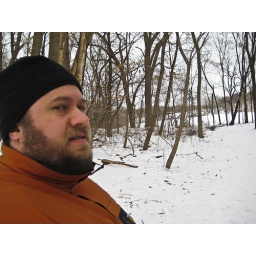
Me and my ugly mug walking around the frozen lake.